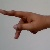
The image shows a hand gesture representing the letter 'P' in Indian Sign Language.